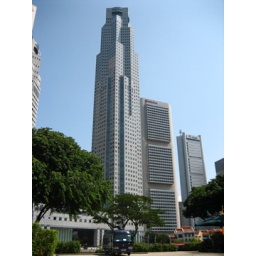
Chris' office building in Singapore. At over 60 floors, this building gives you a stunning view of almost all of Singapore.